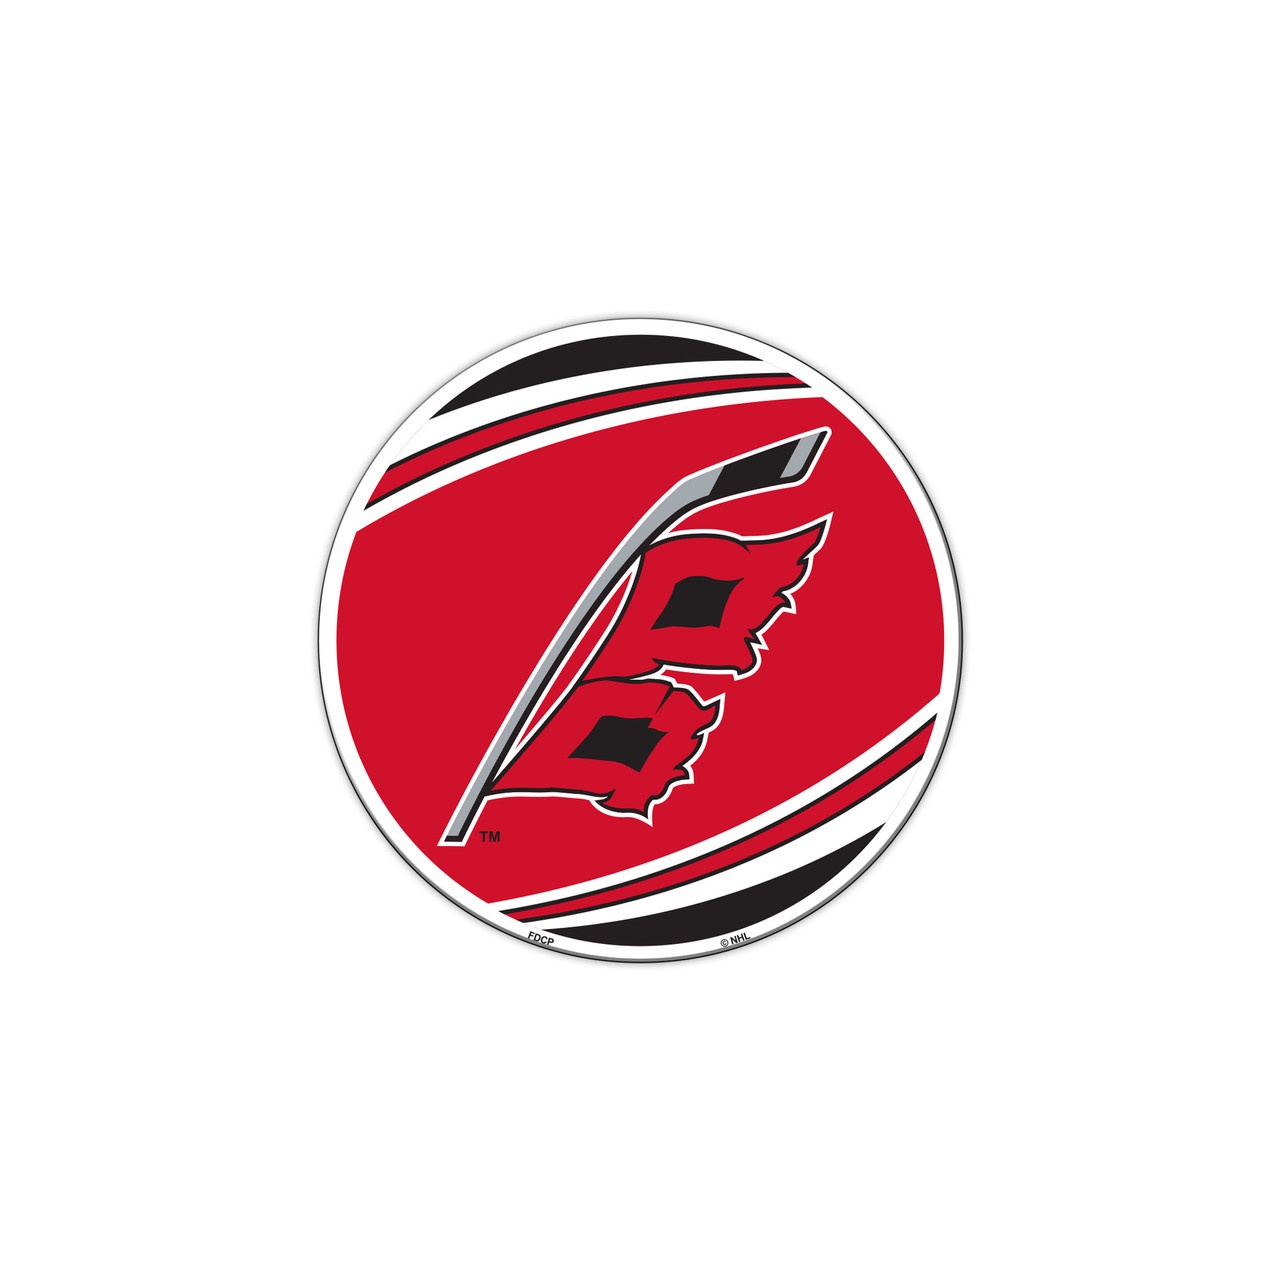
Carolina Hurricanes Magnet Car Style 8 Inch Flag Design CO
Sports fans will love these team 8 inch magnets! Magnets are screen printed with UV protected inks and are fade-resistant. Perfect for your home or automobile! Made by Fremont Die.
Brand: Caseys Distributing
Category: Vehicles & Parts > Vehicle Parts & Accessories > Vehicle Maintenance, Care & Decor > Vehicle Decor > Vehicle Magnets